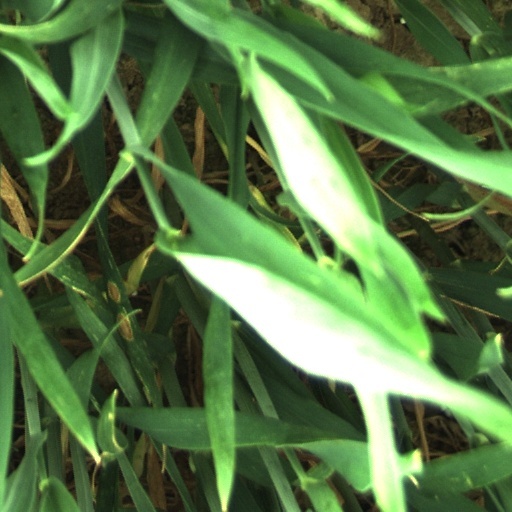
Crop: wheat